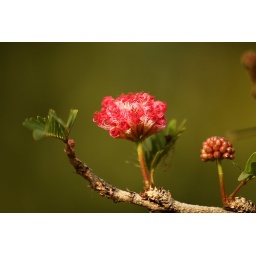
This was taken in the gardens of the forest rest house in Rookhad. The bud &amp;amp; the flower.